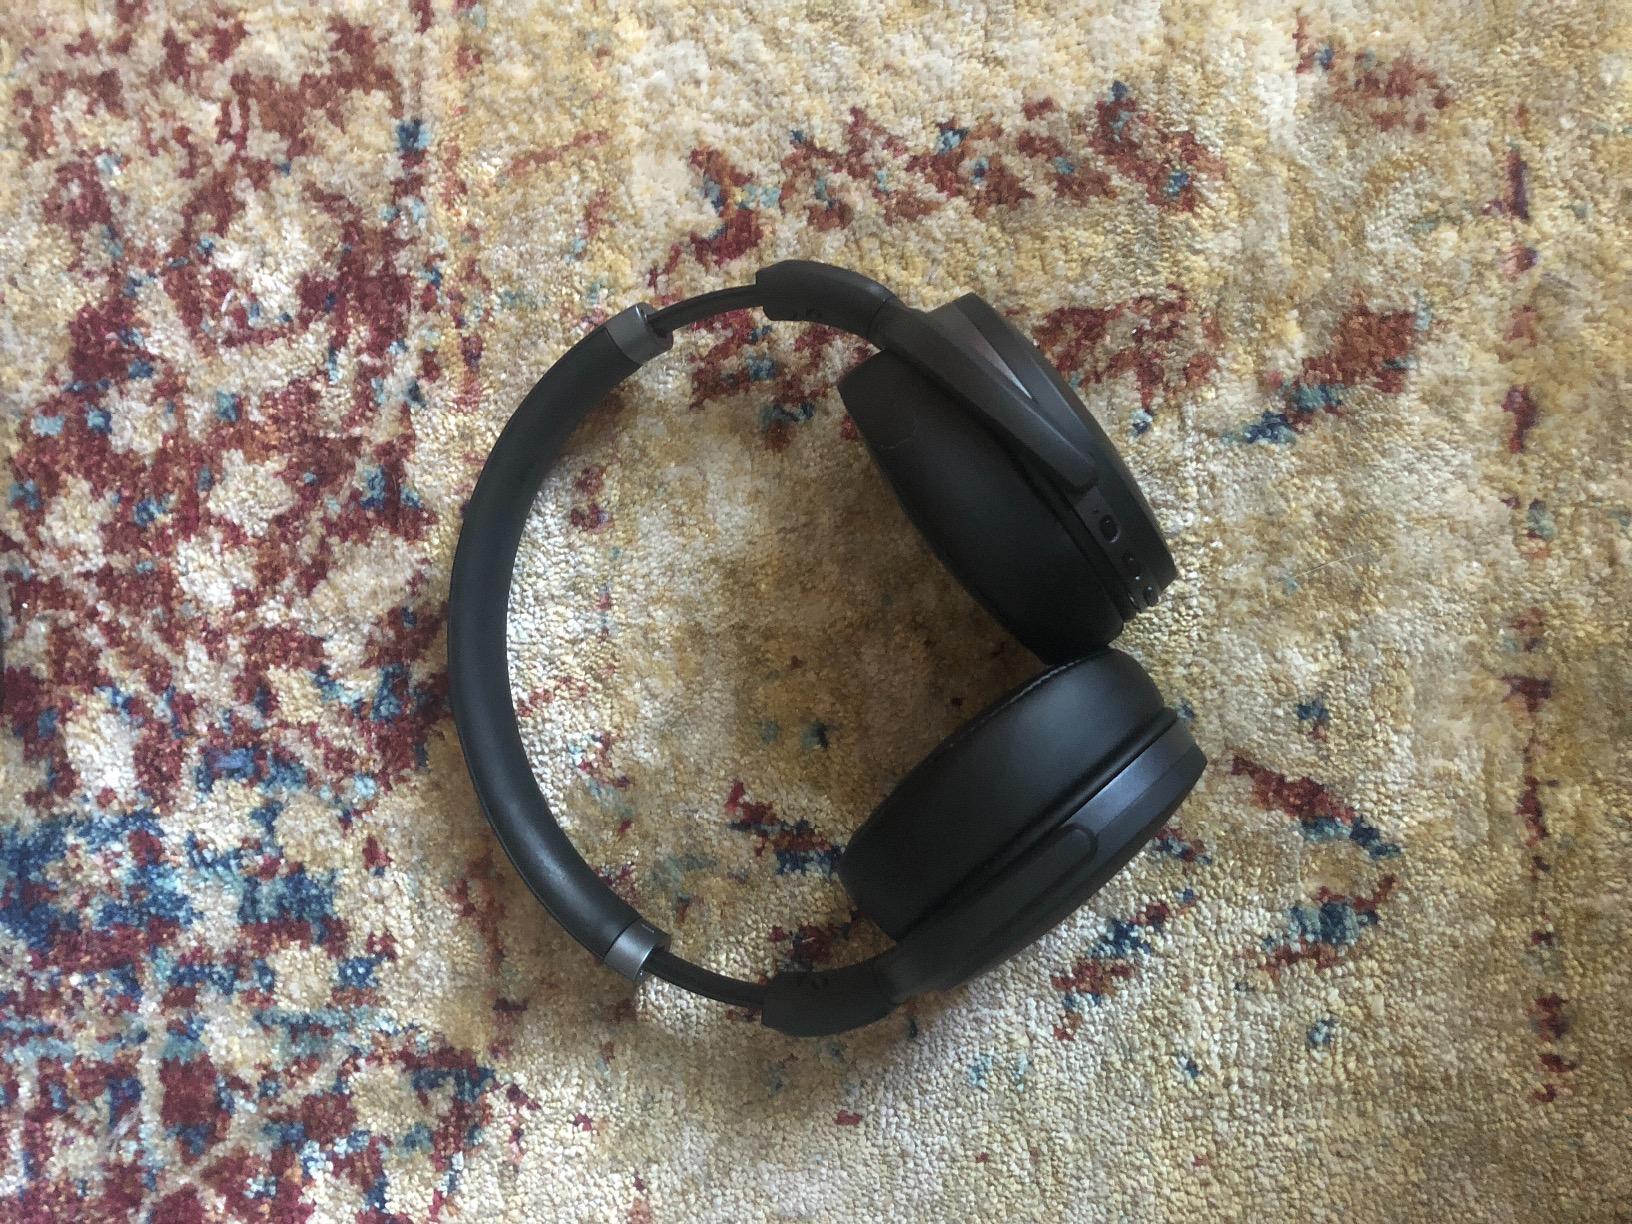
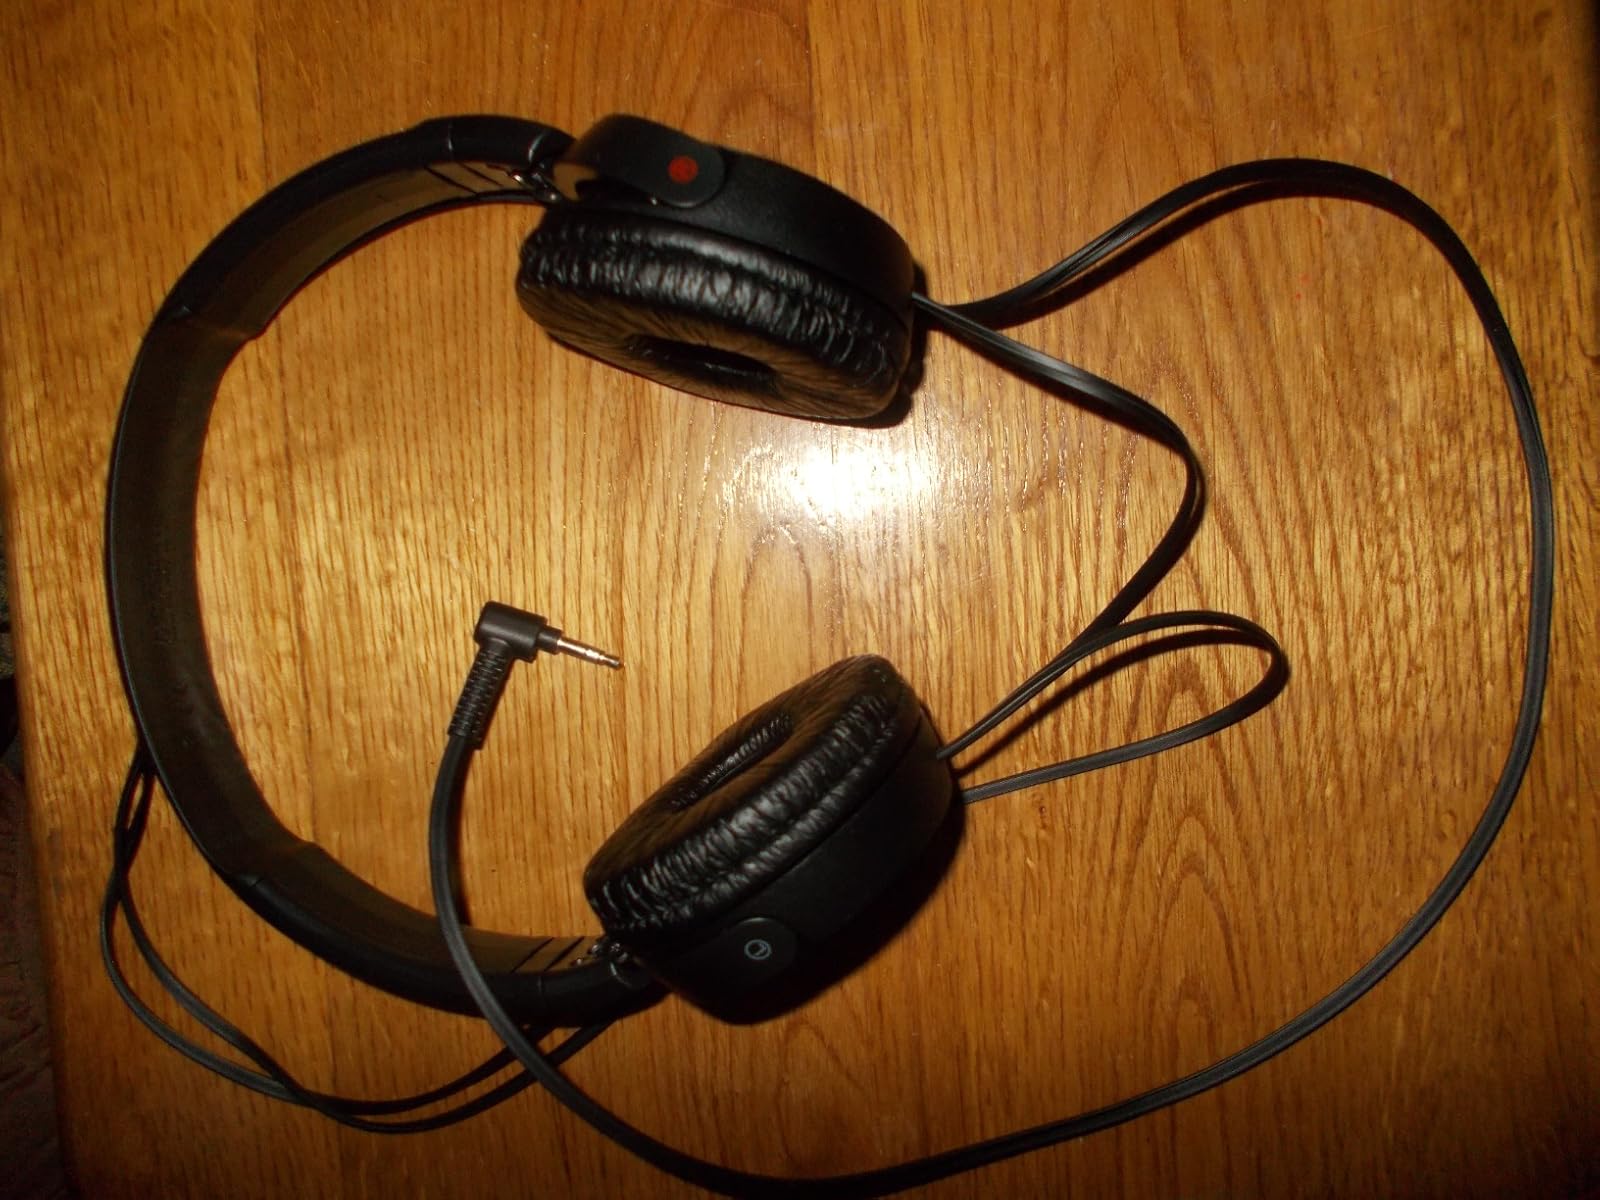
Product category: headphones
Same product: no